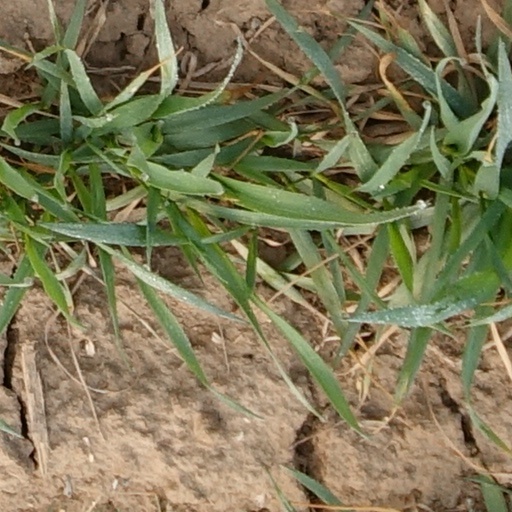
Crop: wheat